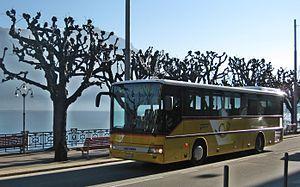
CarPostal Suisse SA, plus connue en français sous le nom CarPostal, est une entreprise de transport en commun filiale de La Poste suisse.